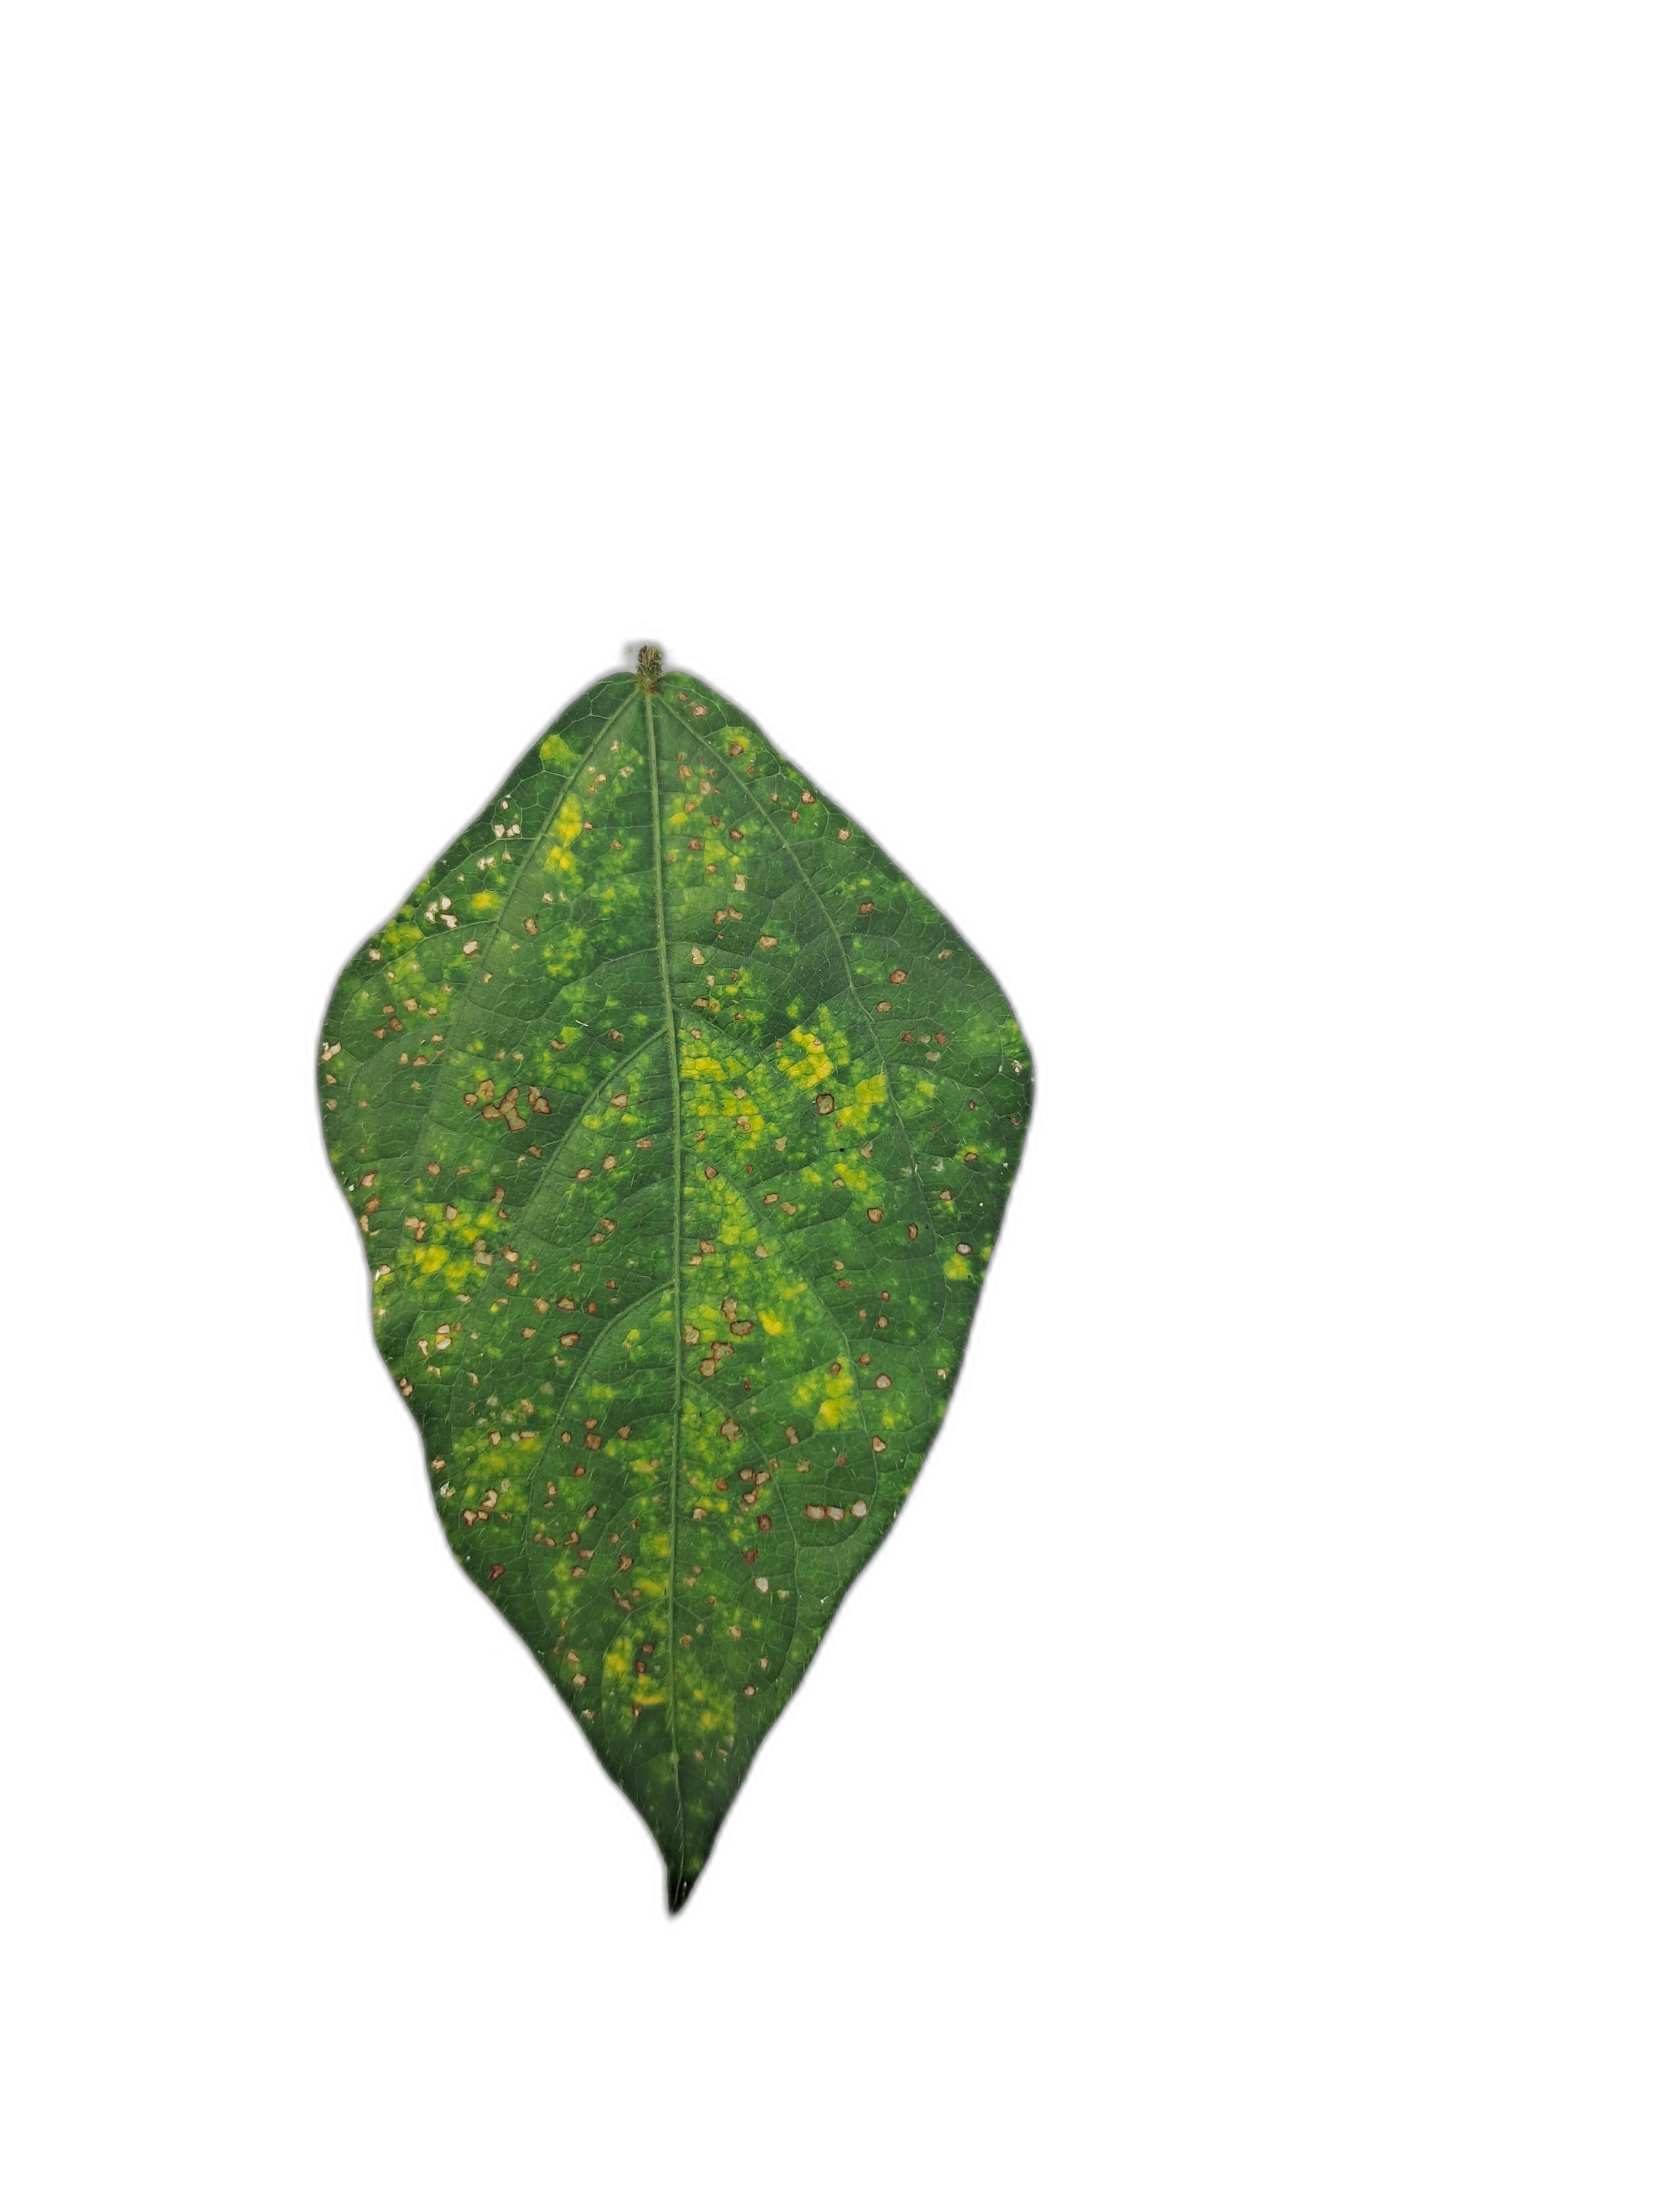
Label: Yellow Mosaic